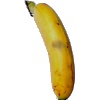
Label: Banana Lady Finger 1